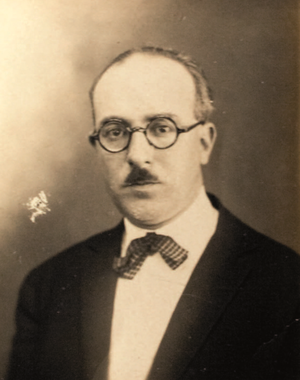
Fernando António Nogueira Pessoa est un écrivain, critique, polémiste et poète portugais trilingue. Né le 13 juin 1888 à Lisbonne, ville où il meurt des suites de son alcoolisme le 30 novembre 1935, il a vécu une partie de son enfance à Durban en Afrique du Sud.